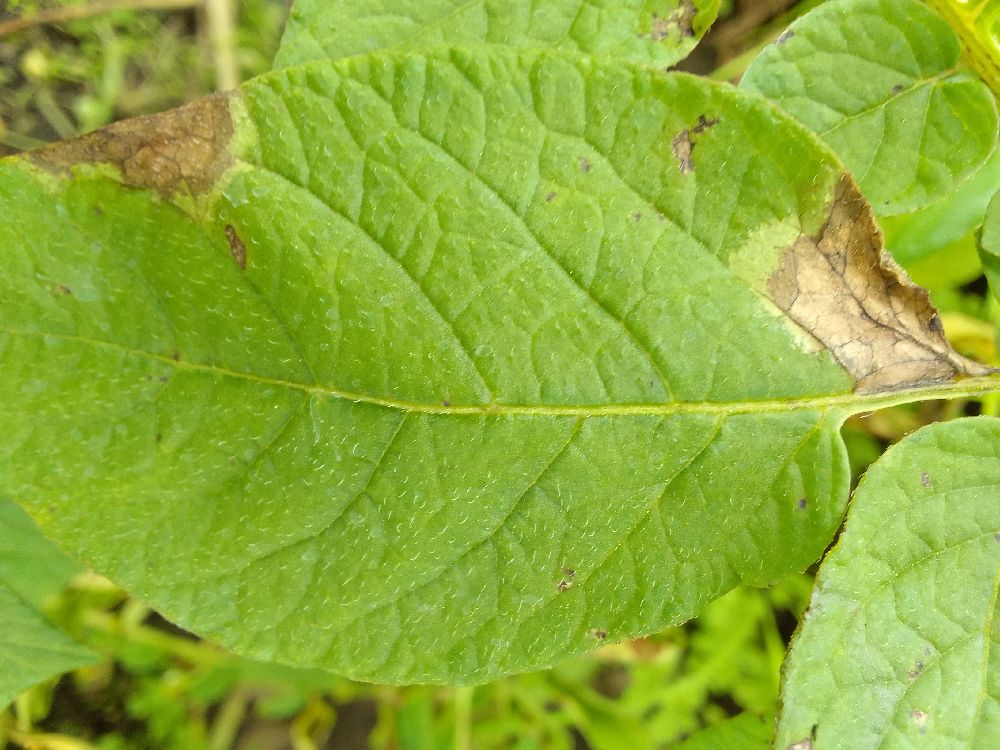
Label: Late blight